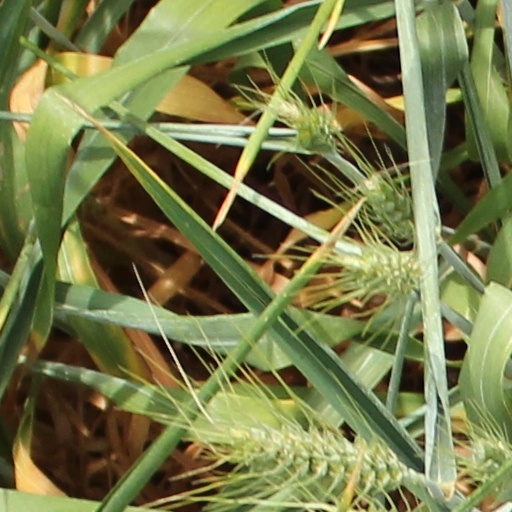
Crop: wheat